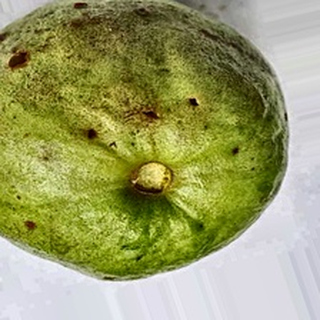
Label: guava_fruit_fly